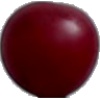
Label: Cherry Wax Red 1